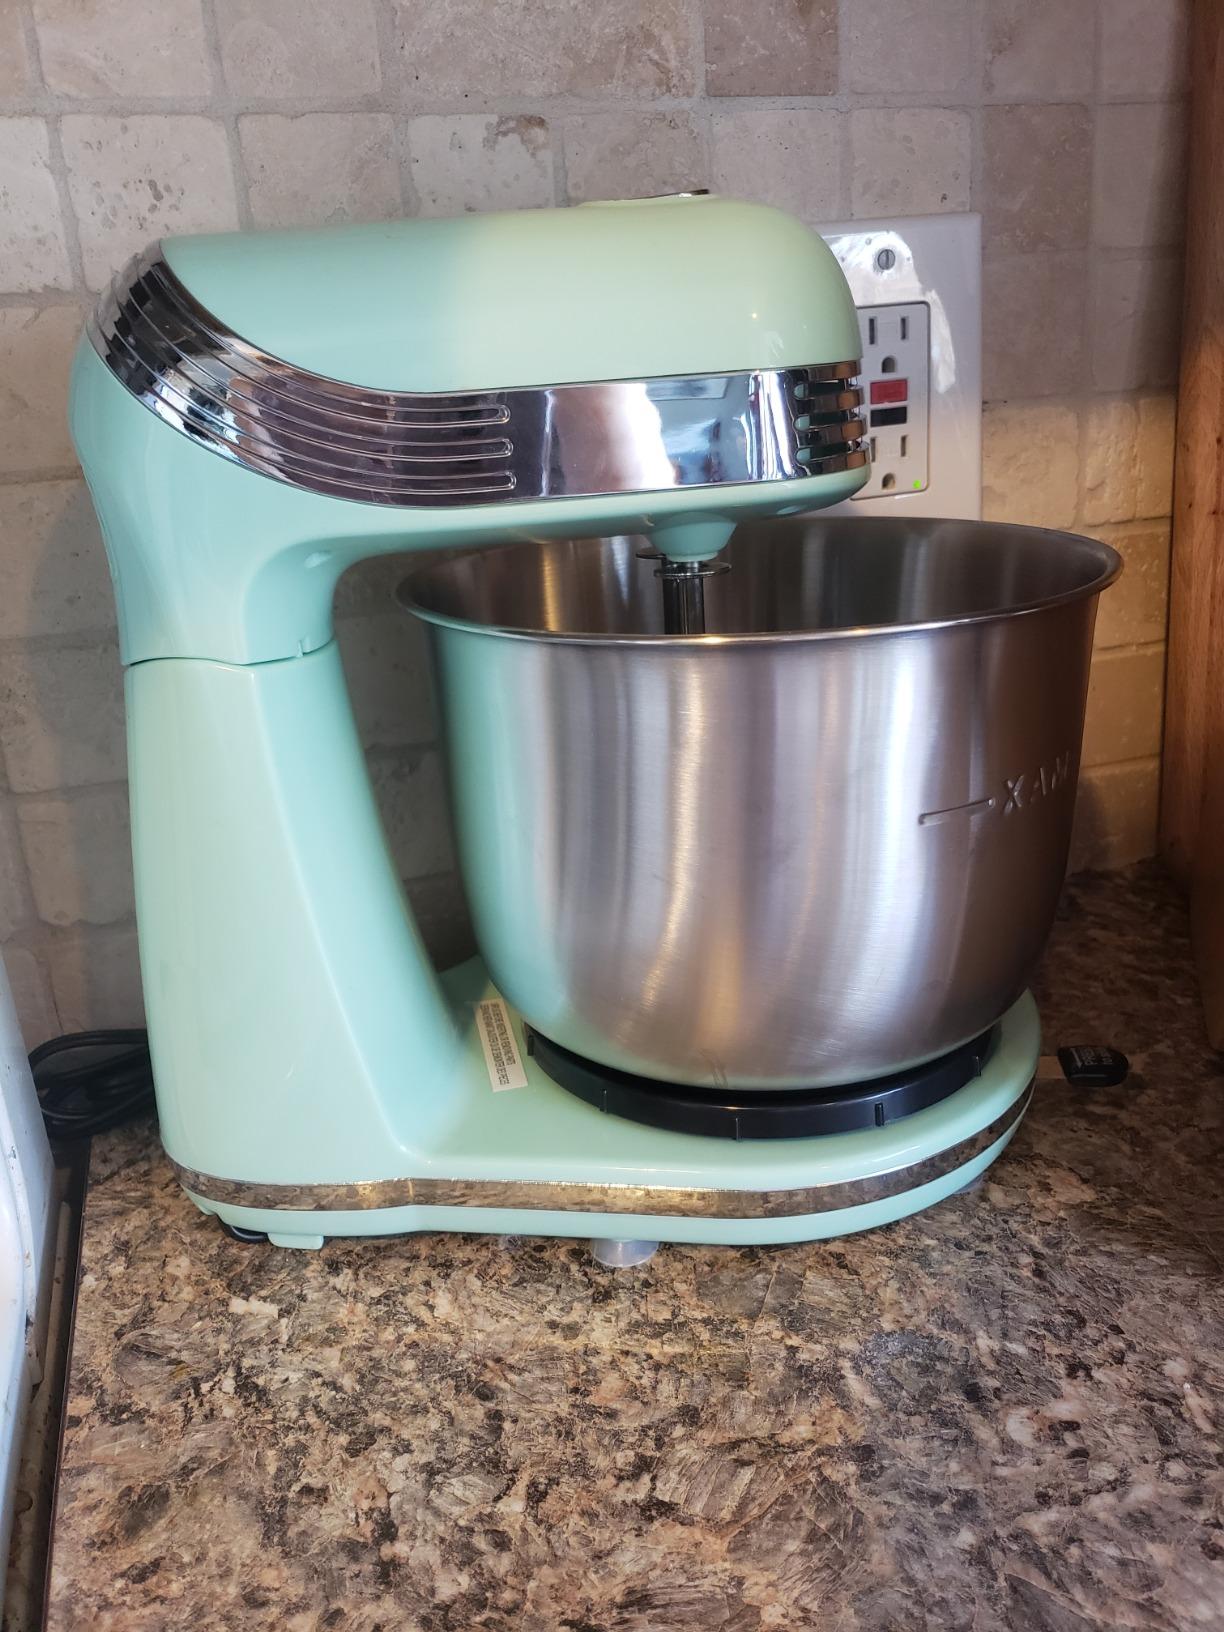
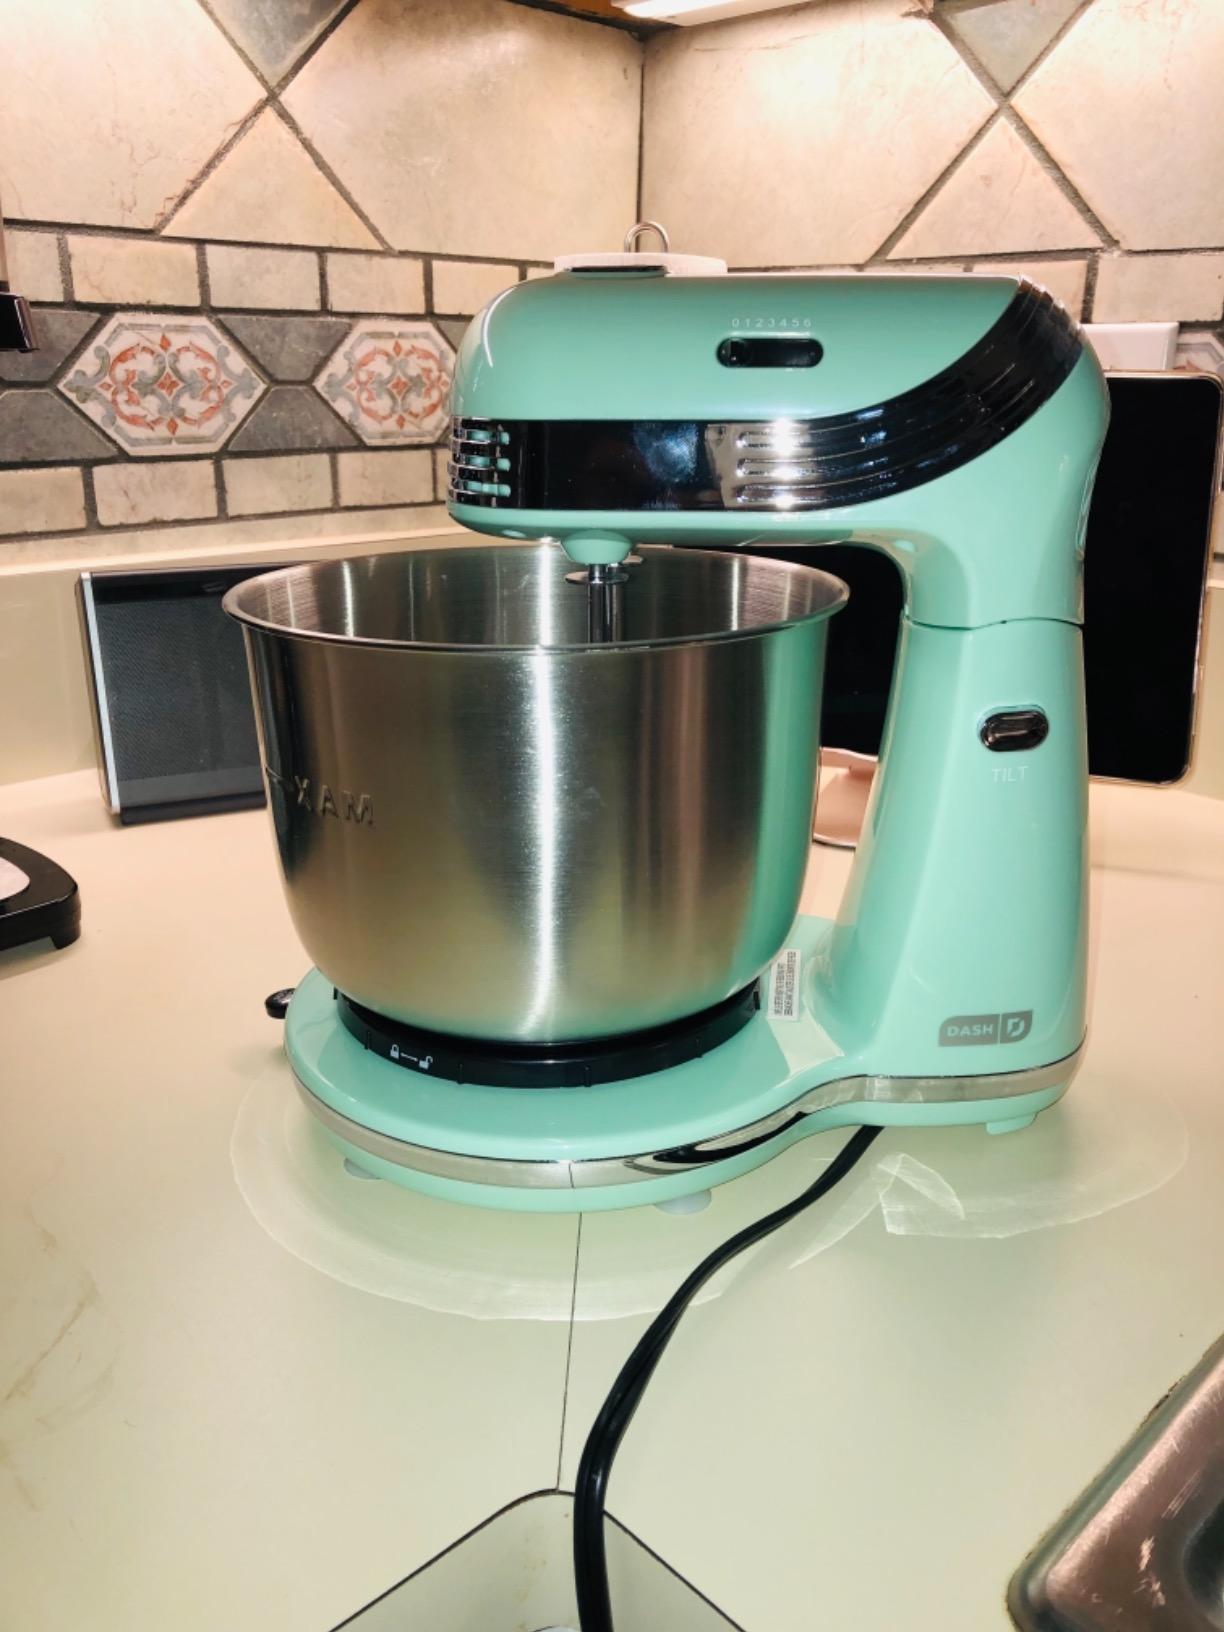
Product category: items_mixer
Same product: yes